St Antony's College, Oxford

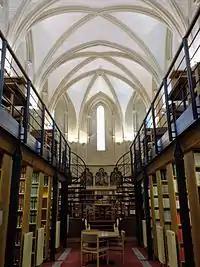
The college library in the Old Main building.

The official annals of the university state that St Antony's was one of four colleges, along with All Souls, Nuffield and Christ Church, which made a concerted effort to establish external links. In St Antony's case, the college established wide-ranging connections with diplomats and foreign visitors; this is further commented on as having made the college "perhaps more significant than any other single development in Oxford's adjustment to the contemporary international academic environment".